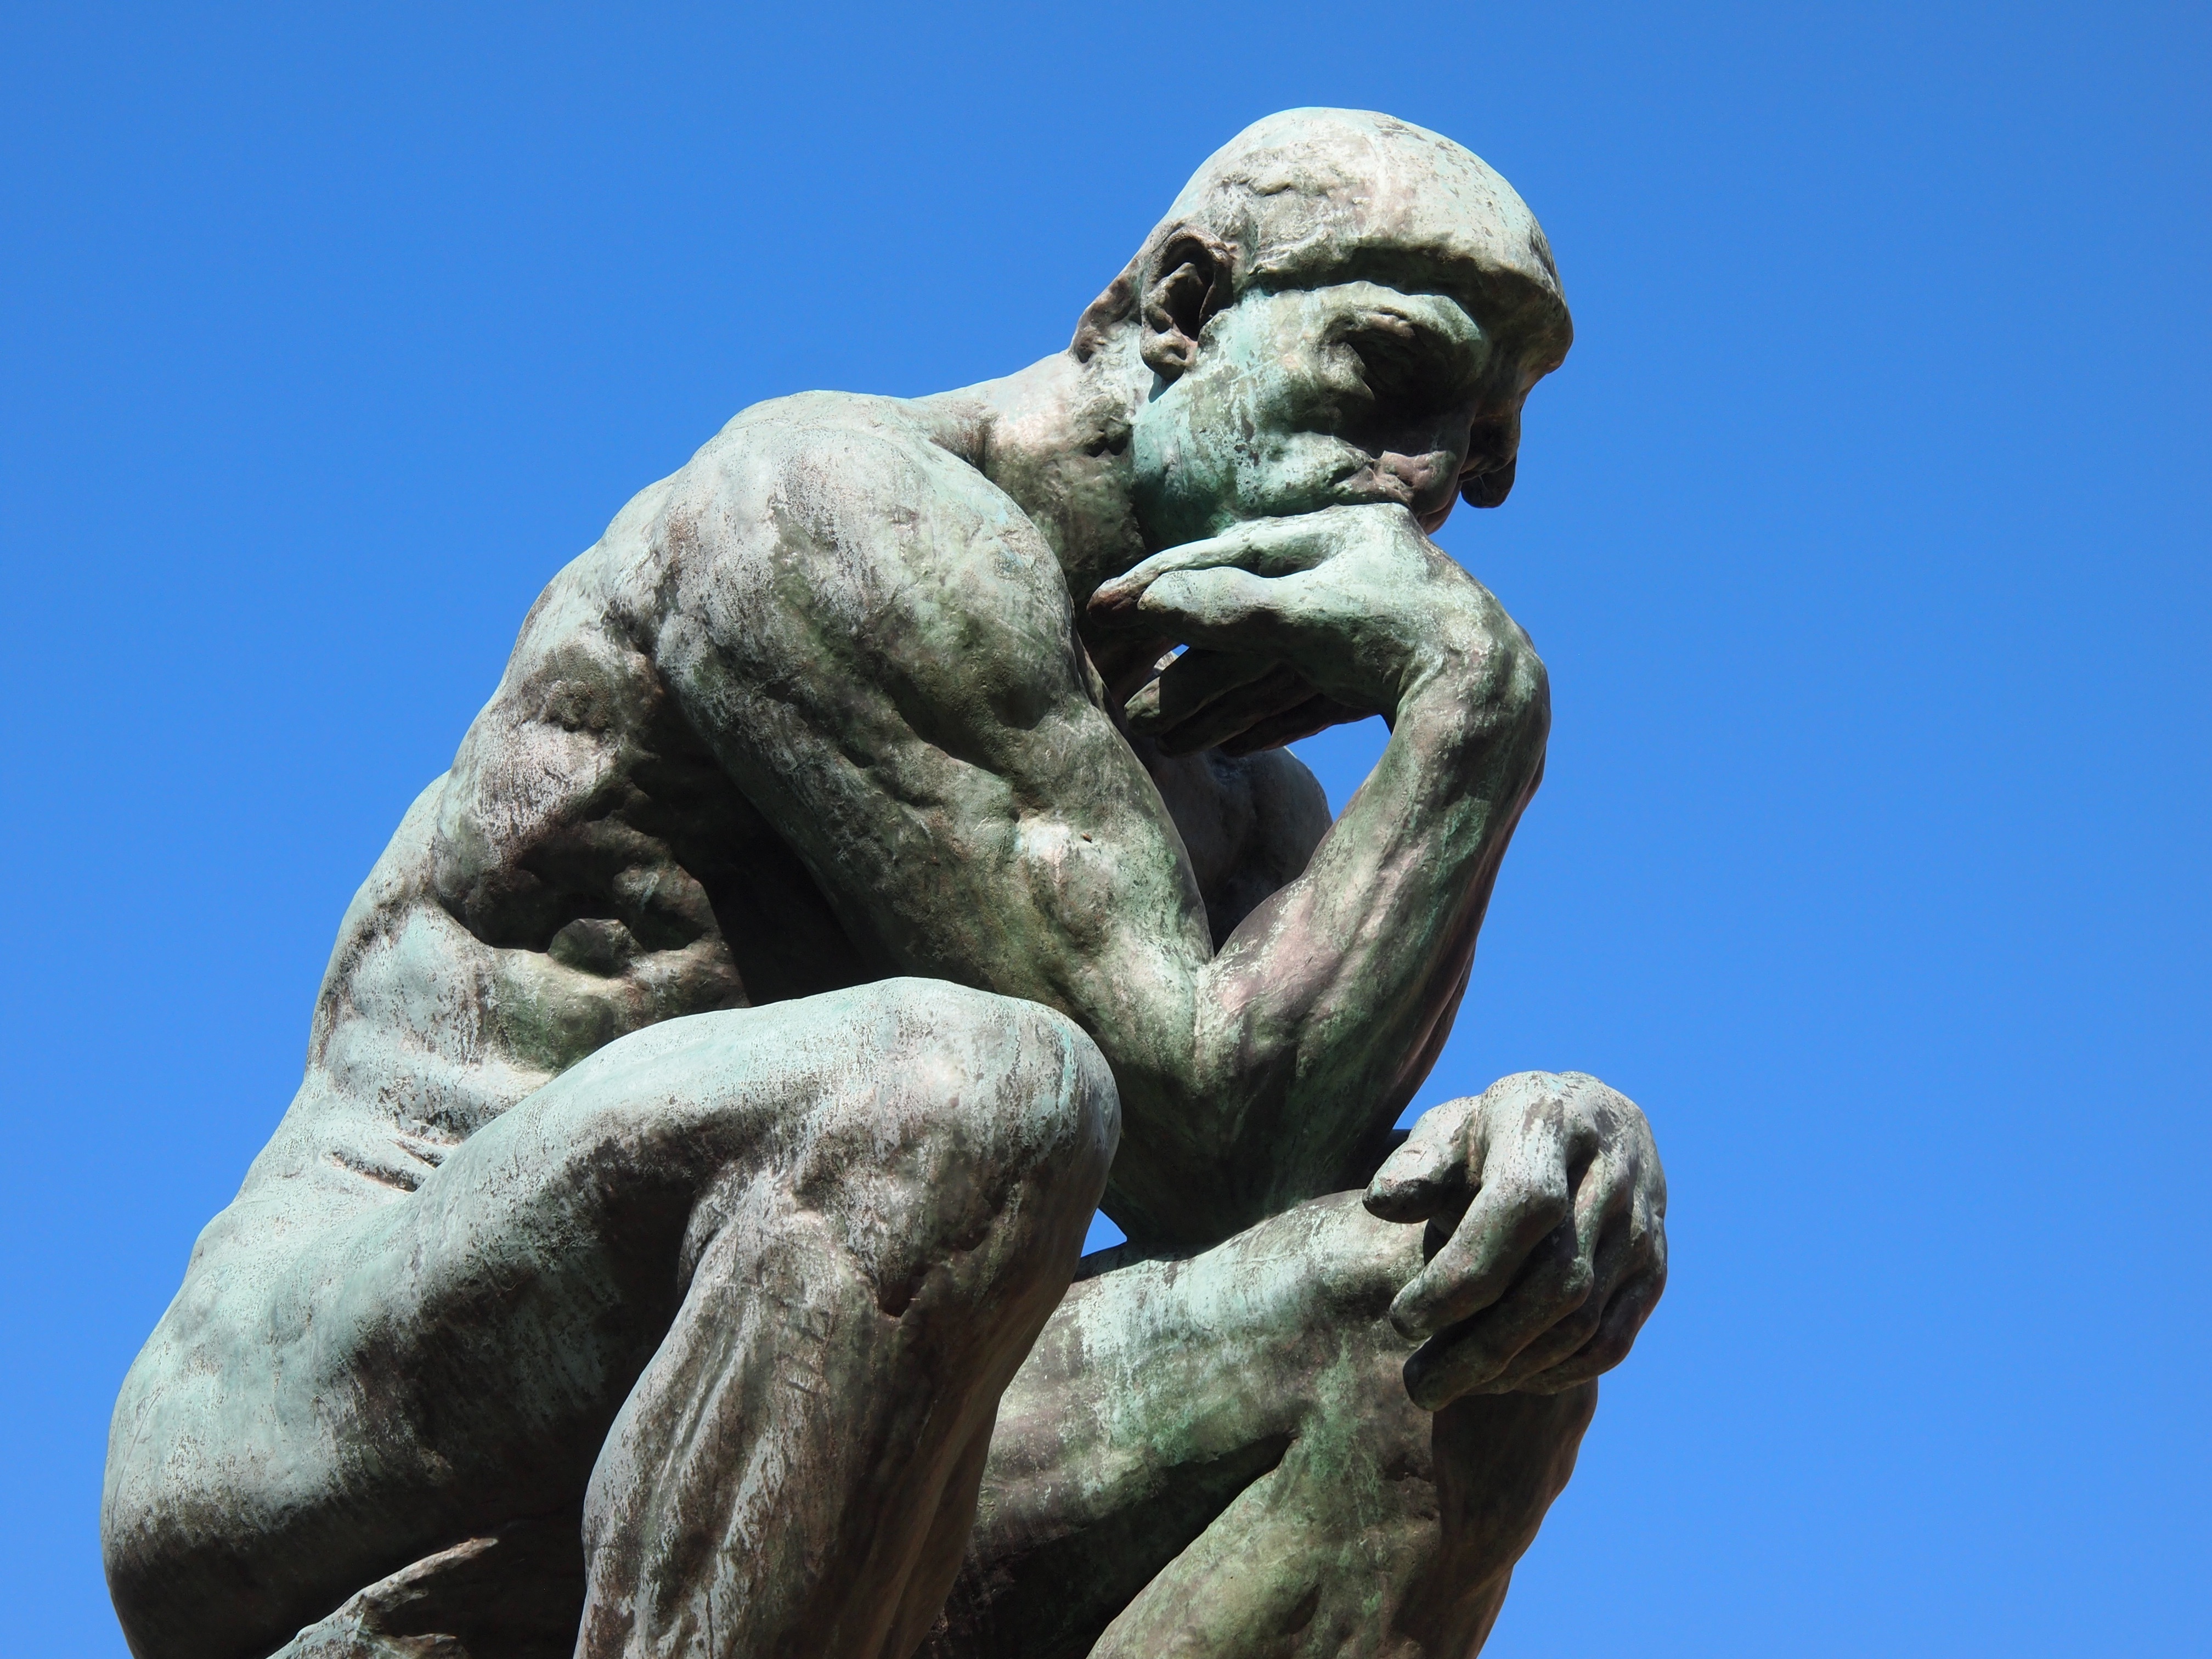
monument, statue, gargoyle, sculpture, art, ancient history, classical sculpture